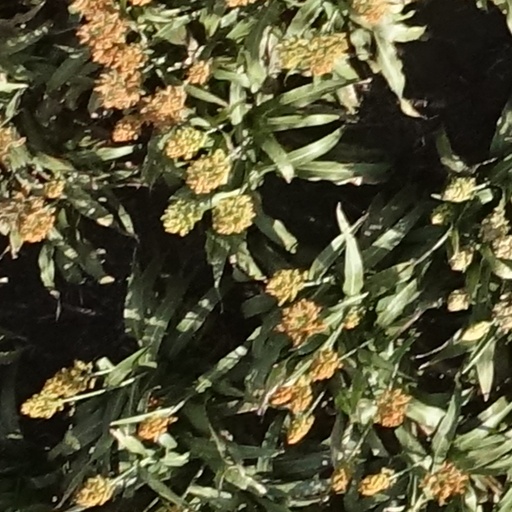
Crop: sorghum